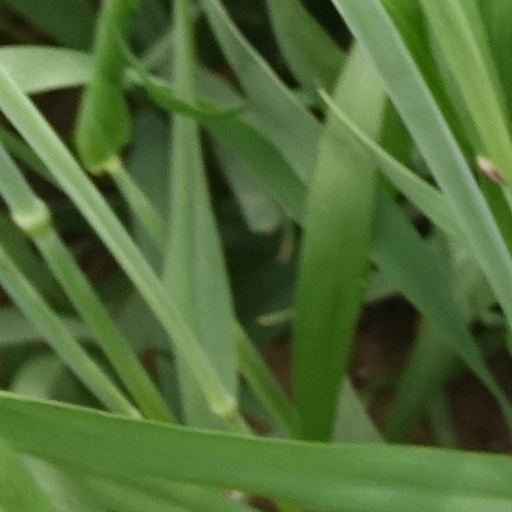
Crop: wheat